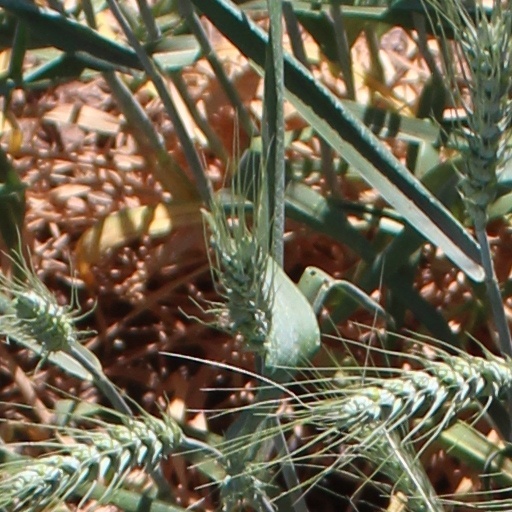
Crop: wheat